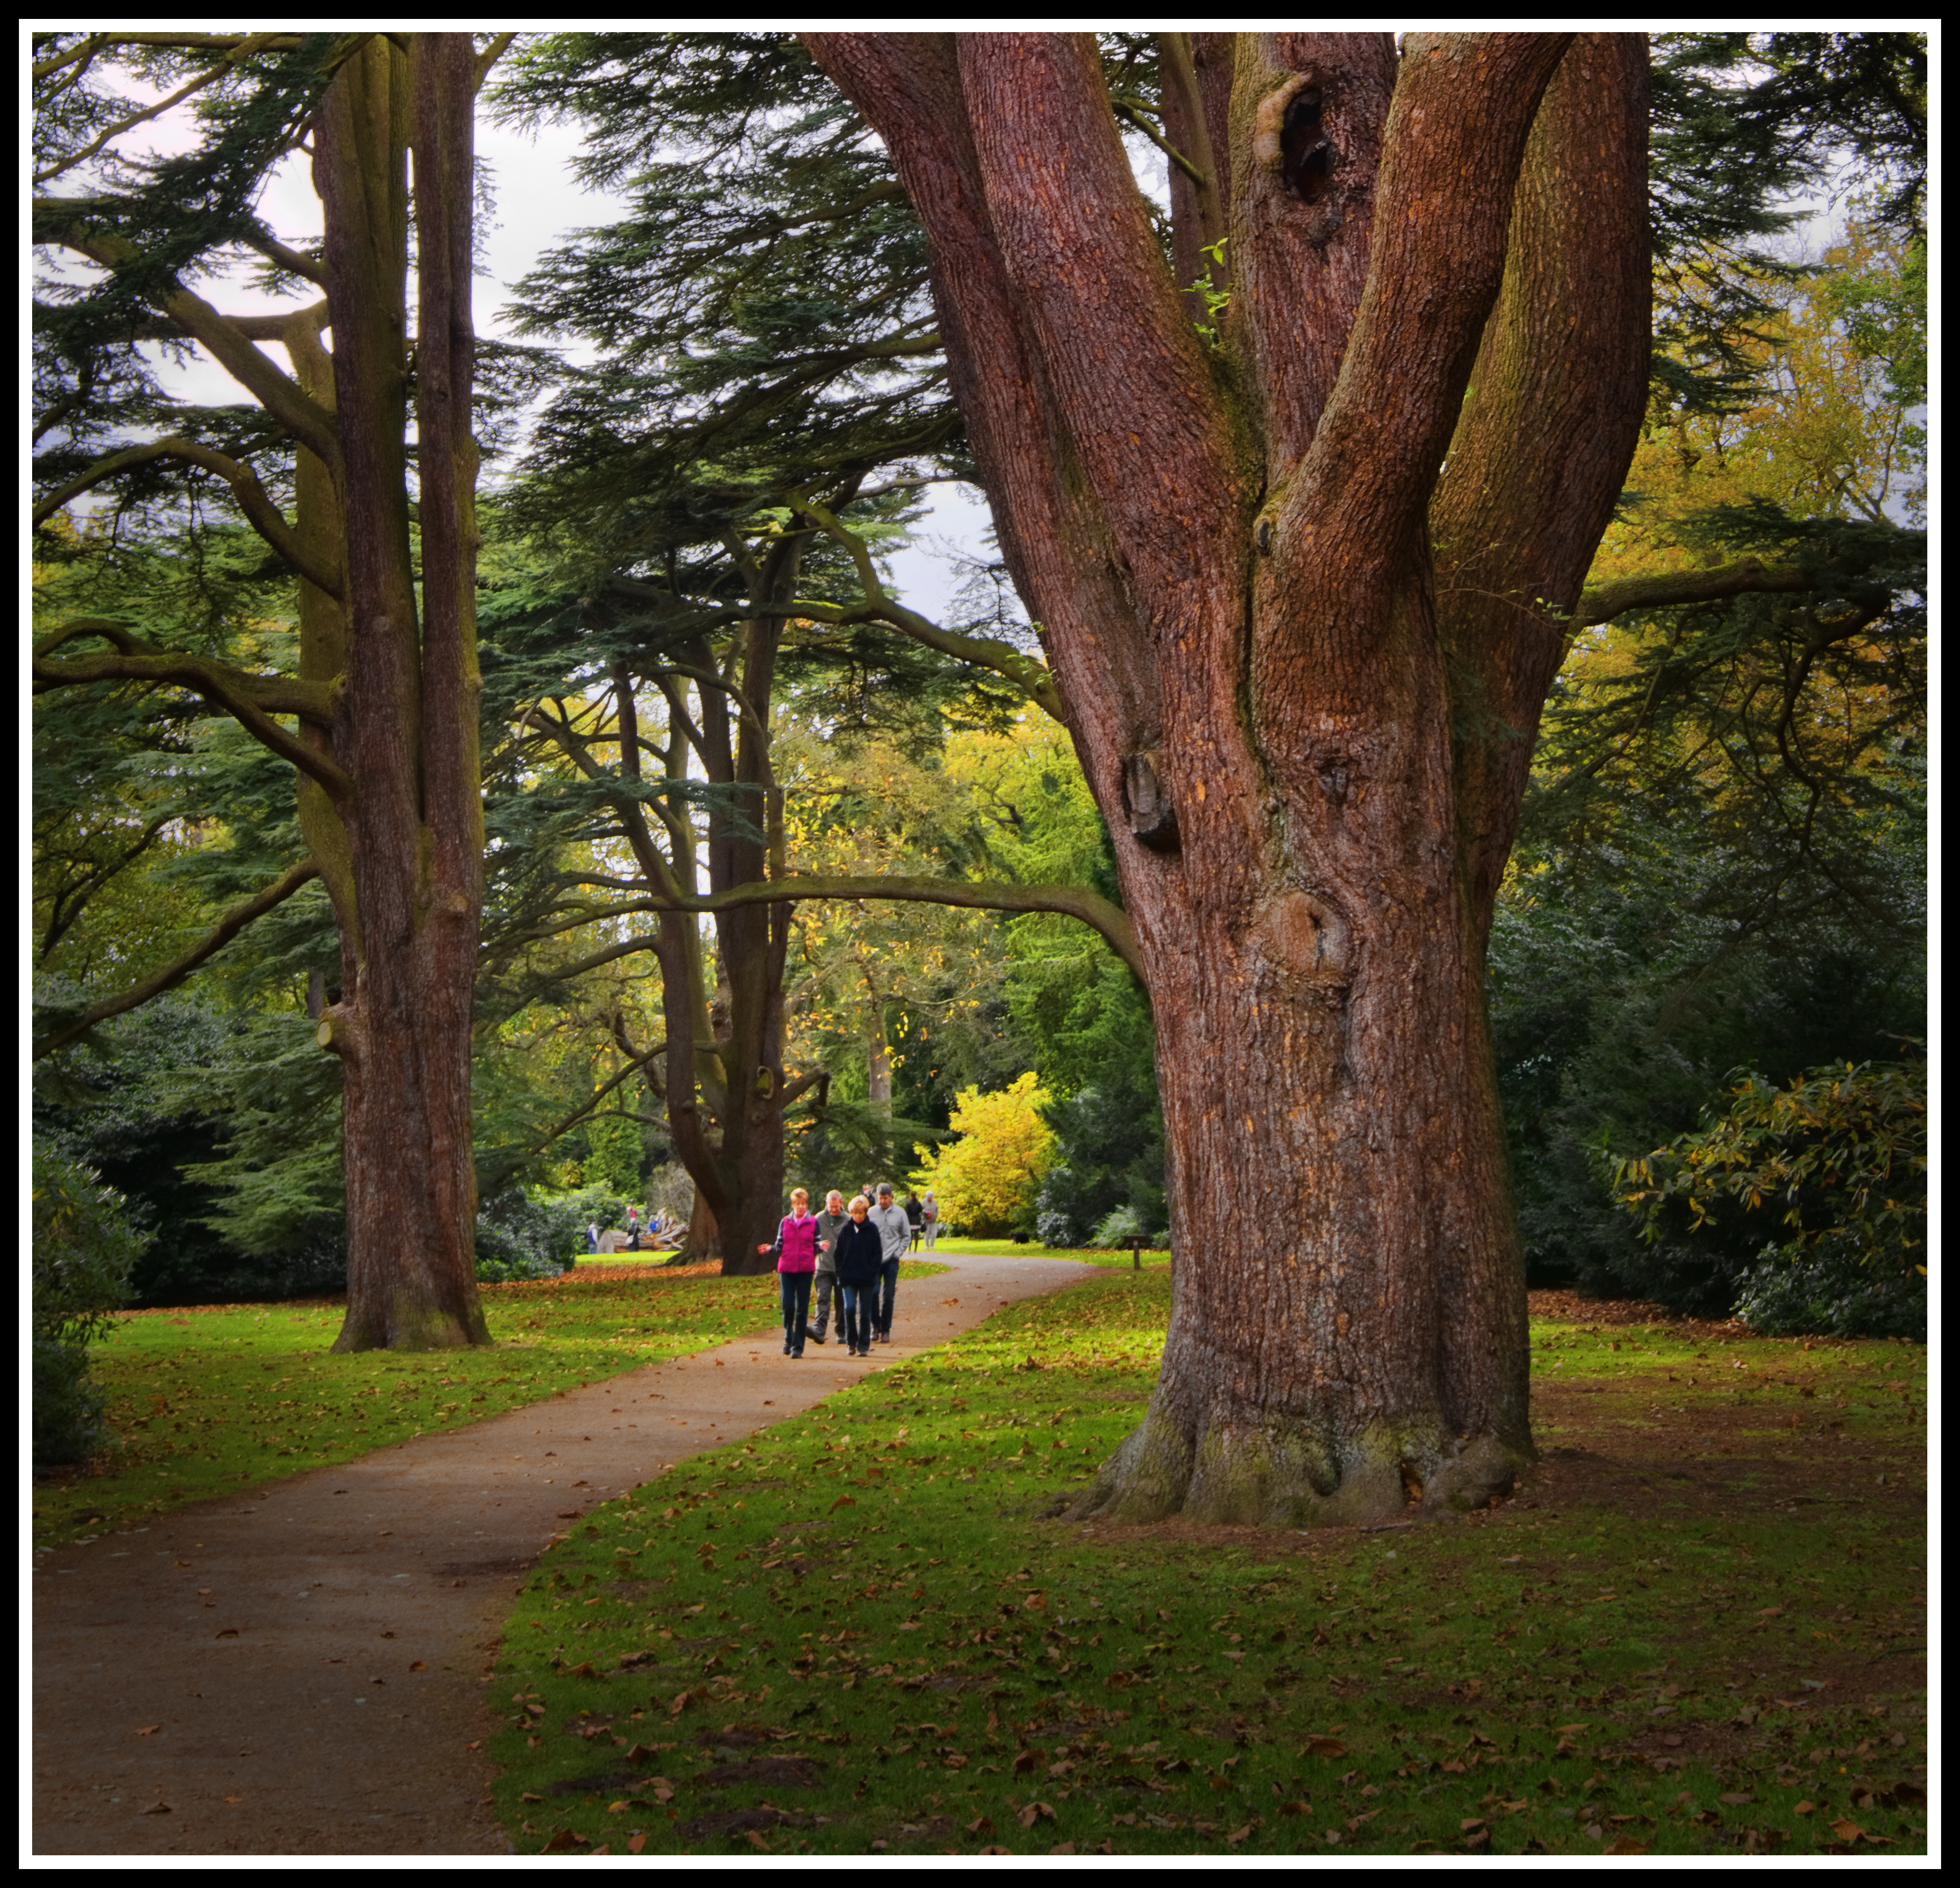
tree, nature, forest, grass, branch, walking, group, people, plant, wood, sunlight, leaf, flower, trunk, old, bark, walk, high, autumn, park, ancient, botany, nikon, flora, season, trees, nationaltrust, tall, wide, large, nikkor, woodland, horticulture, highest, bif, parkland, managed, clumberpark, landscaped, maintaned, woody plant